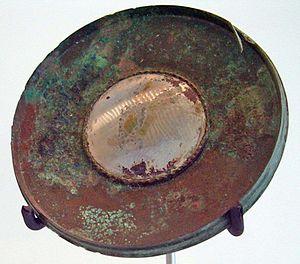
La catoptromancie est la divination d’après les formes apparaissant dans un miroir. Elle est également appelée cataptromancie ou captromancie. La cataptromancie est souvent confondue à tort avec la cristallomancie qui est la vision utilisant une boule de cristal.